Ningbo Metropolitan Area

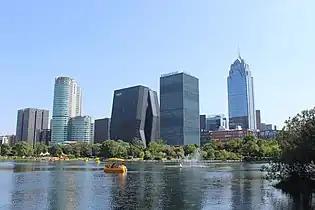
Ningbo South Business District in 2018

It is positioned as the leading region of the Yangtze River Economic Belt and the strategic fulcrum of the "One Belt, One Road " strategy, forming a two-way radiation between the ocean and the hinterland.